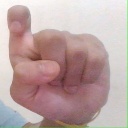
अक्षर: इ